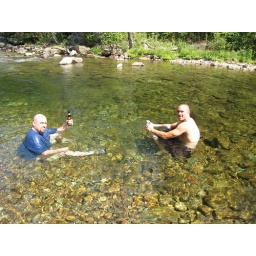
Chip and Steve show off their turtle skills in the water